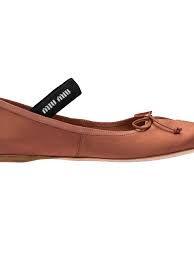
Label: Ballet Flat